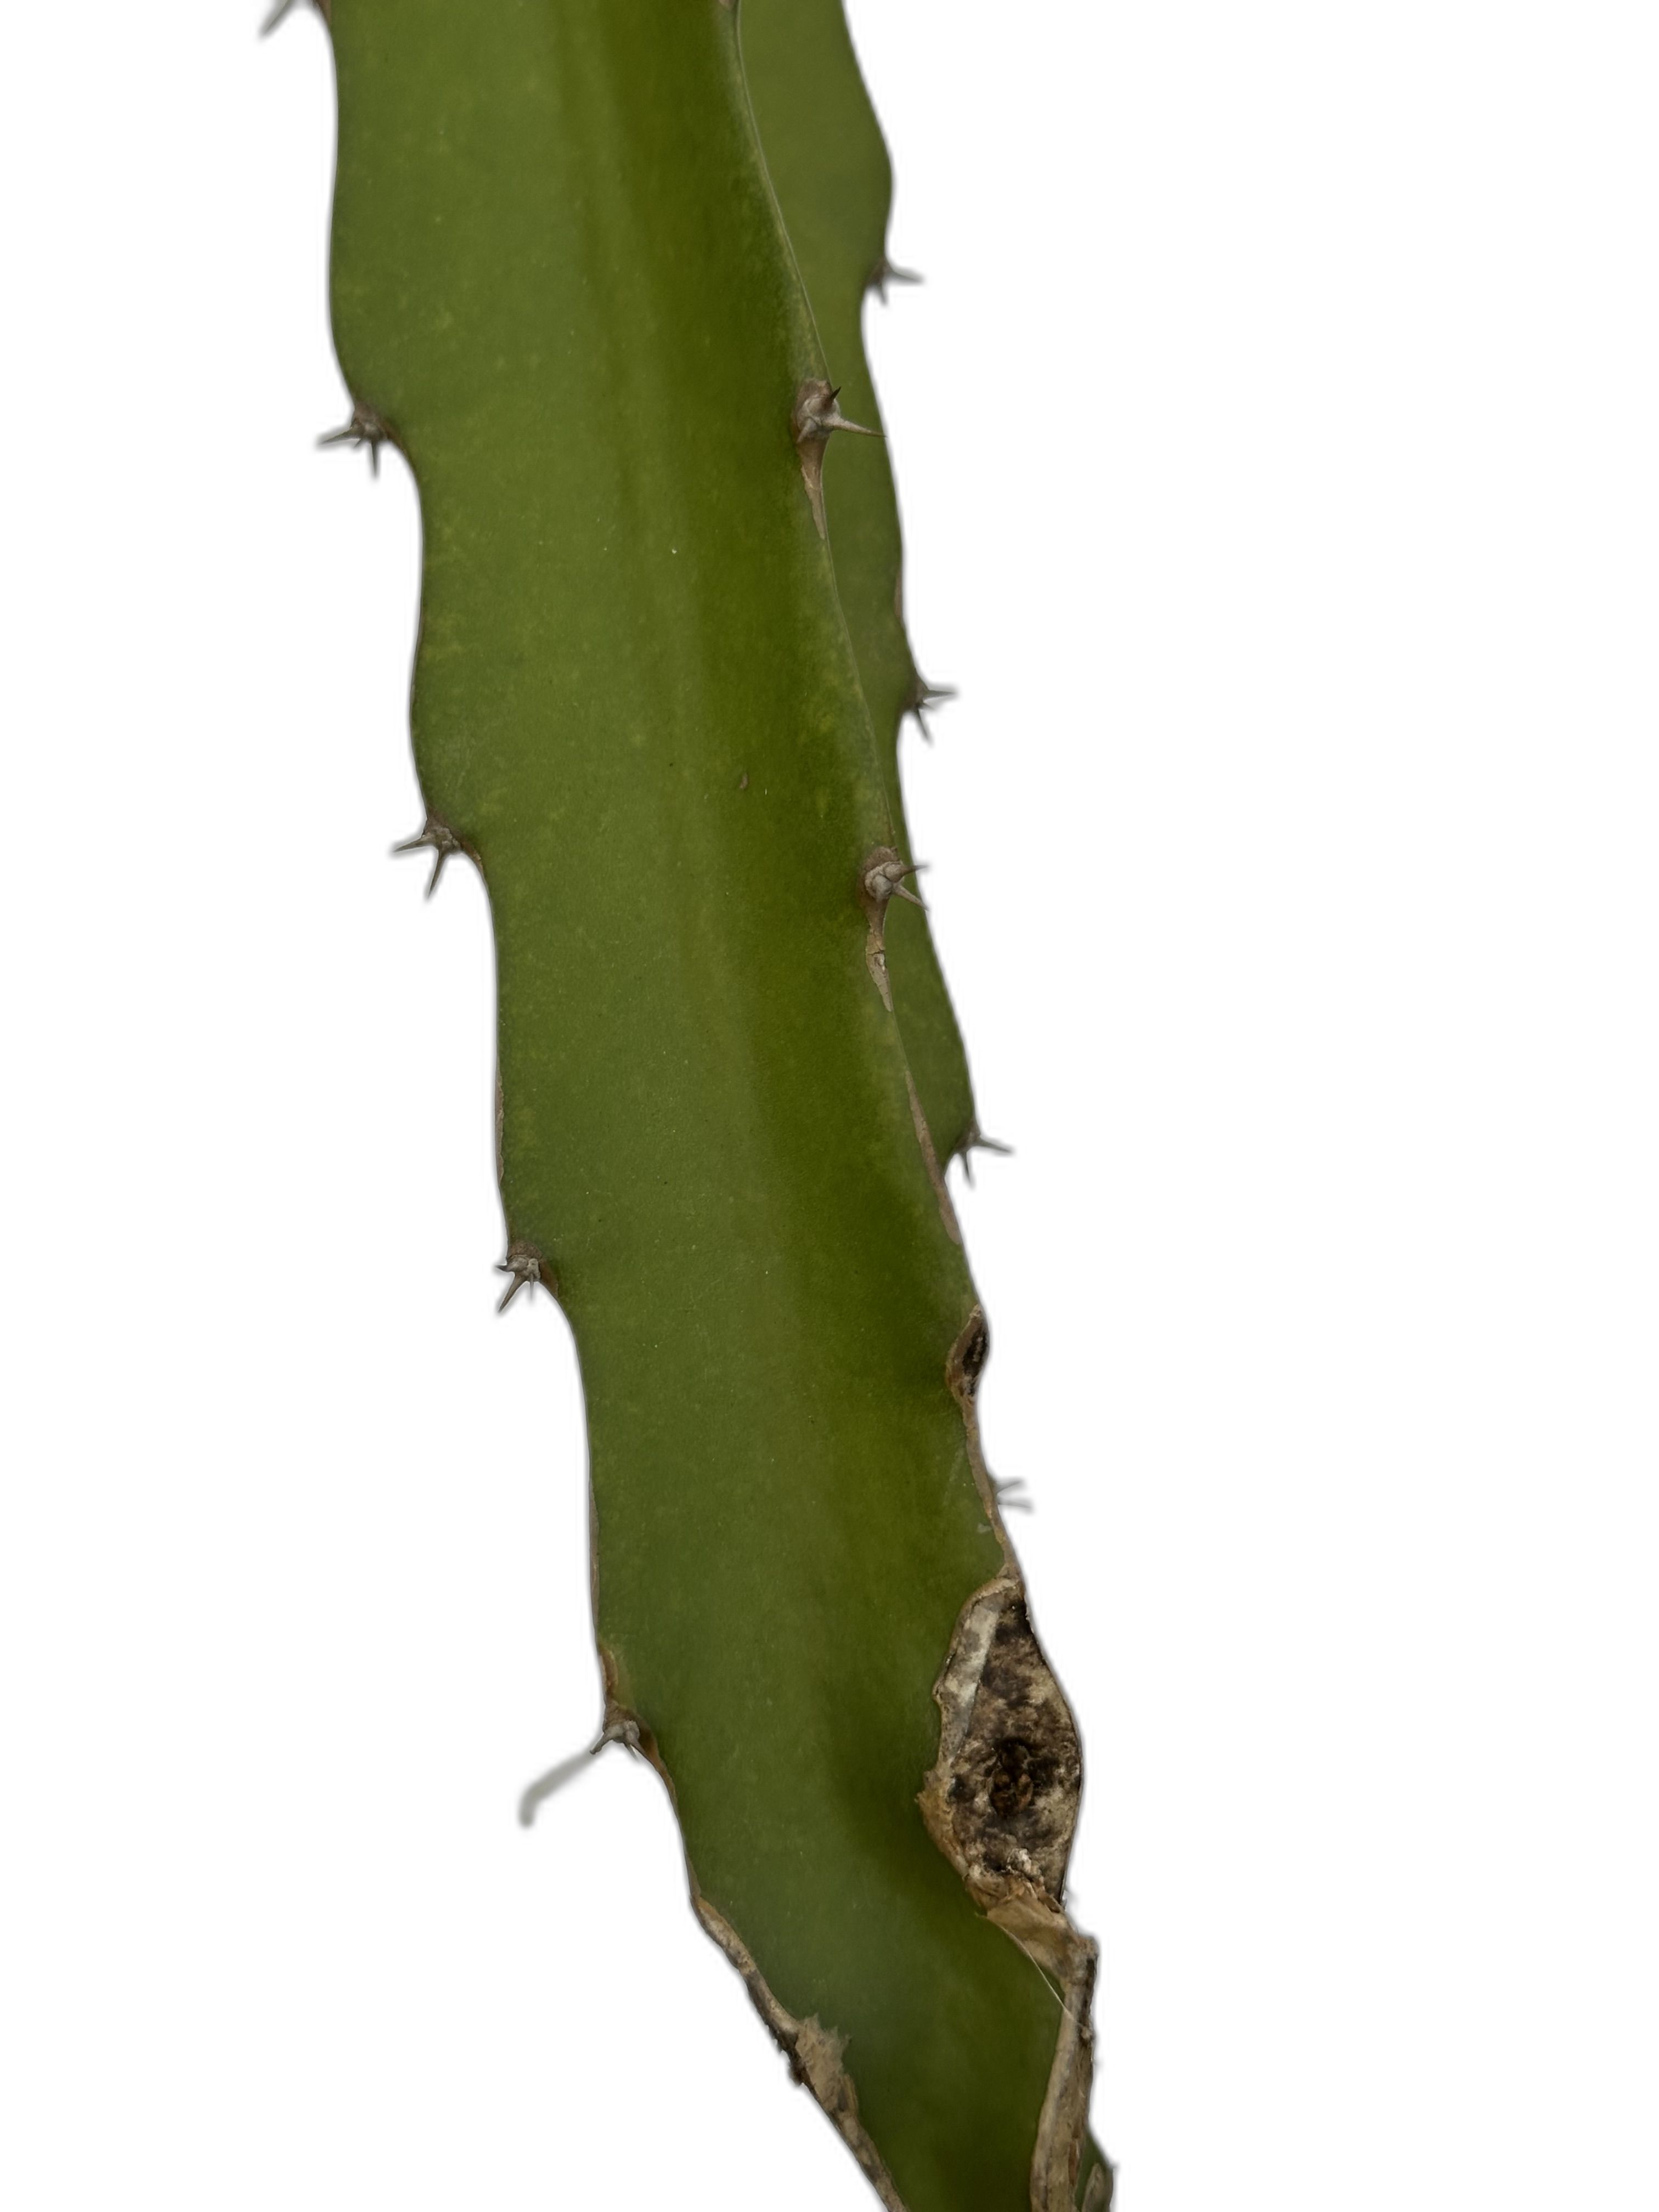
Label: Good leaf